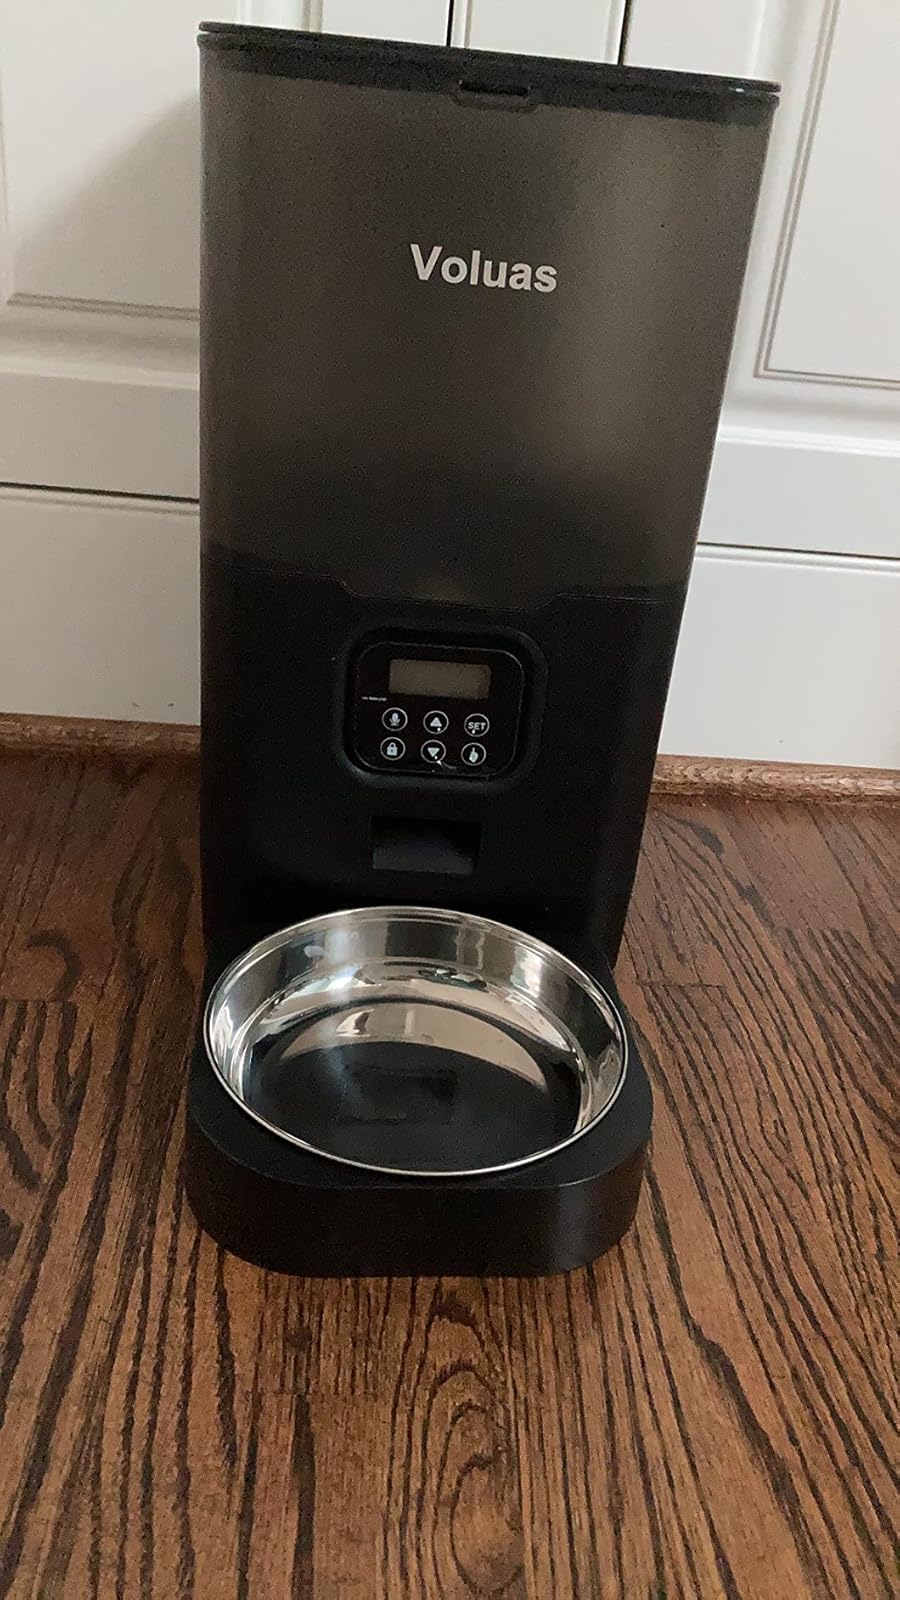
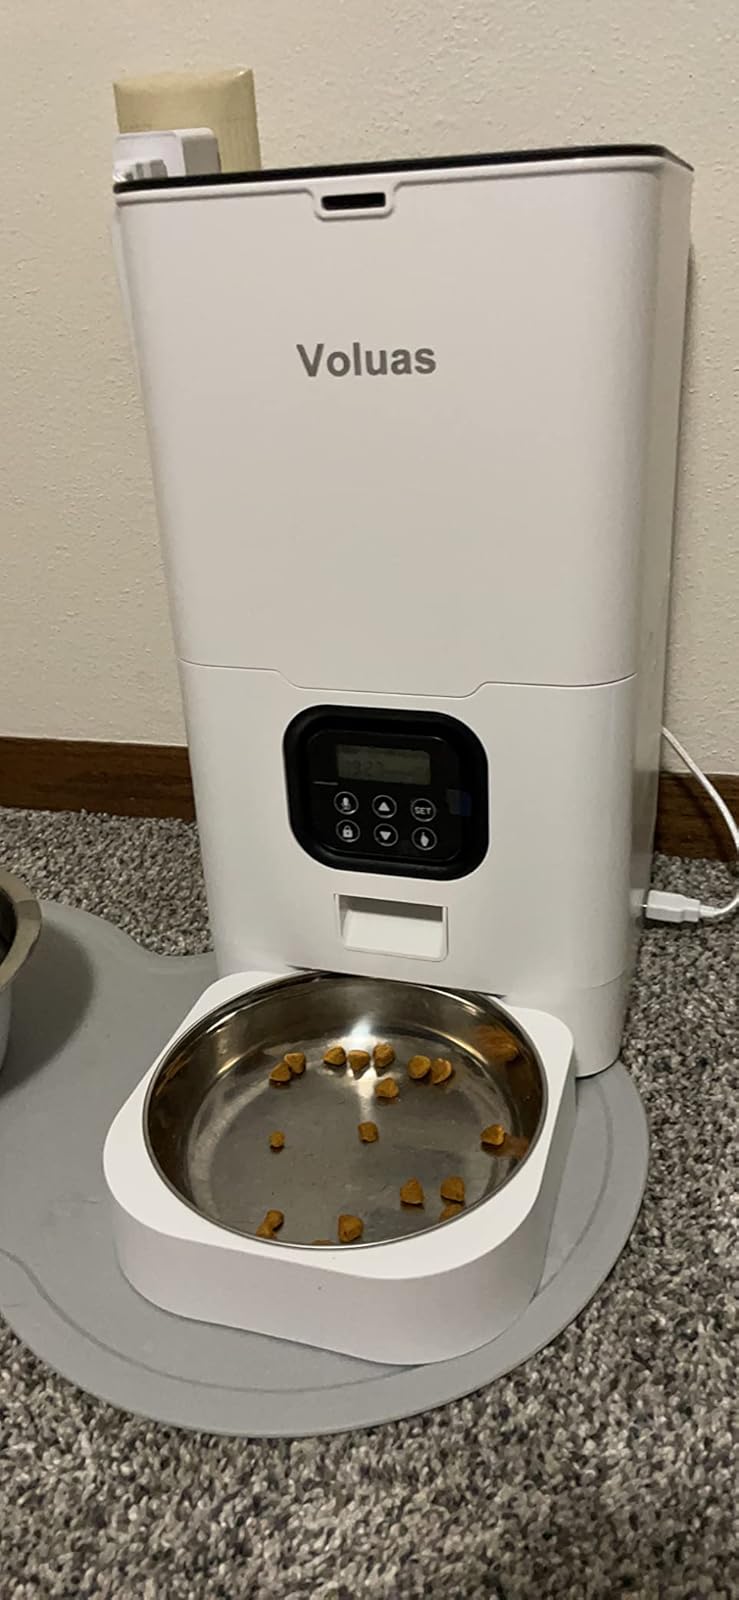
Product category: items_feeder
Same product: no